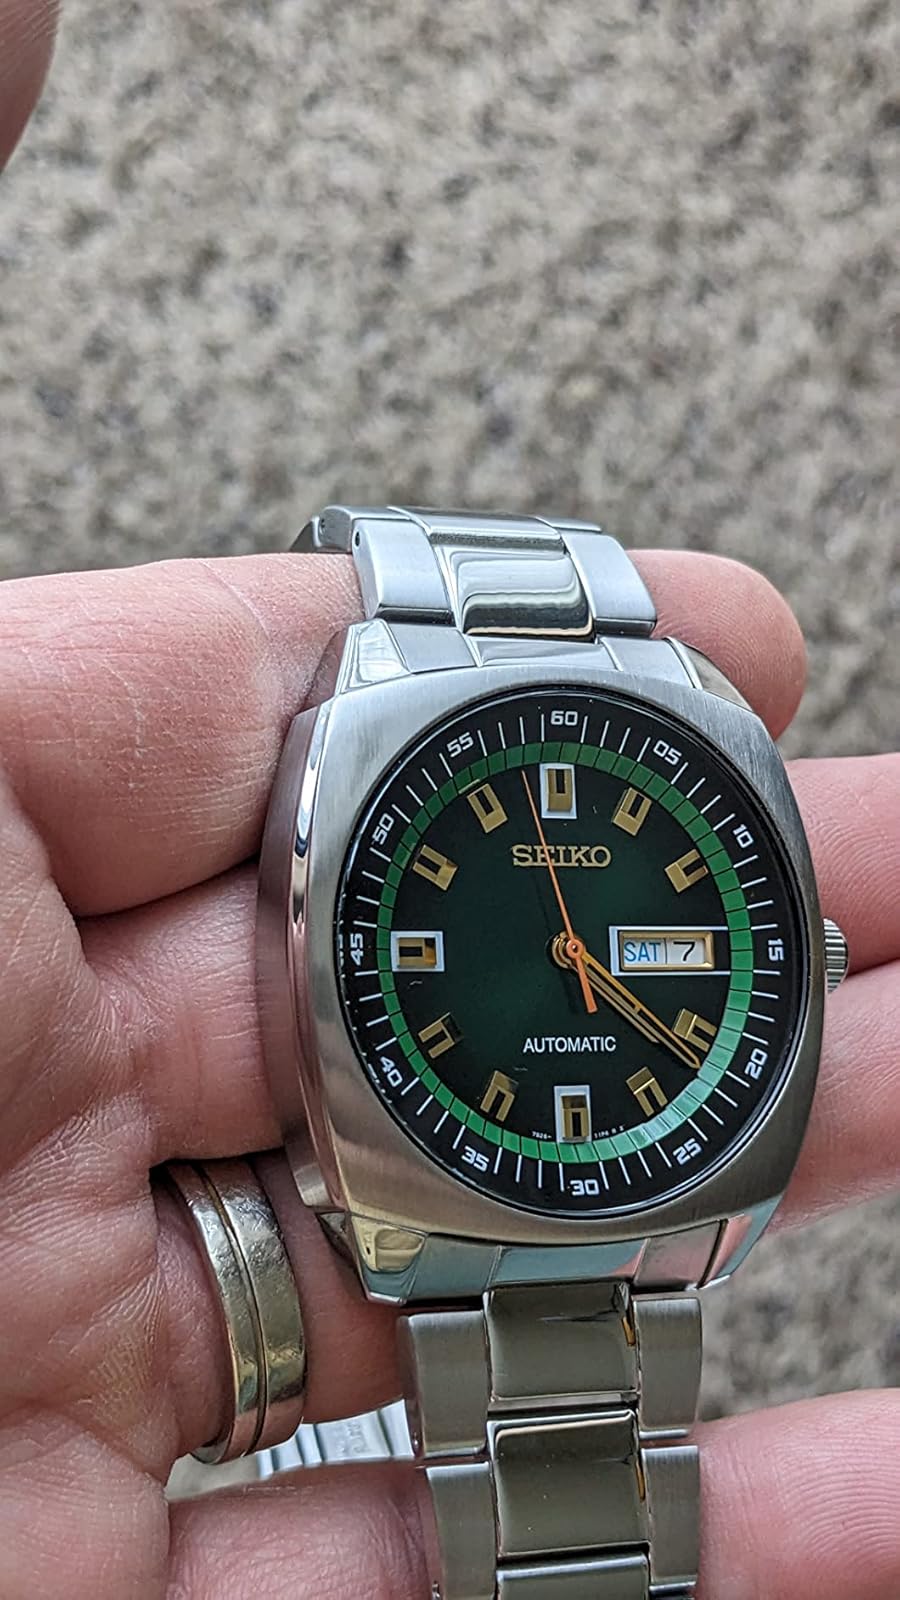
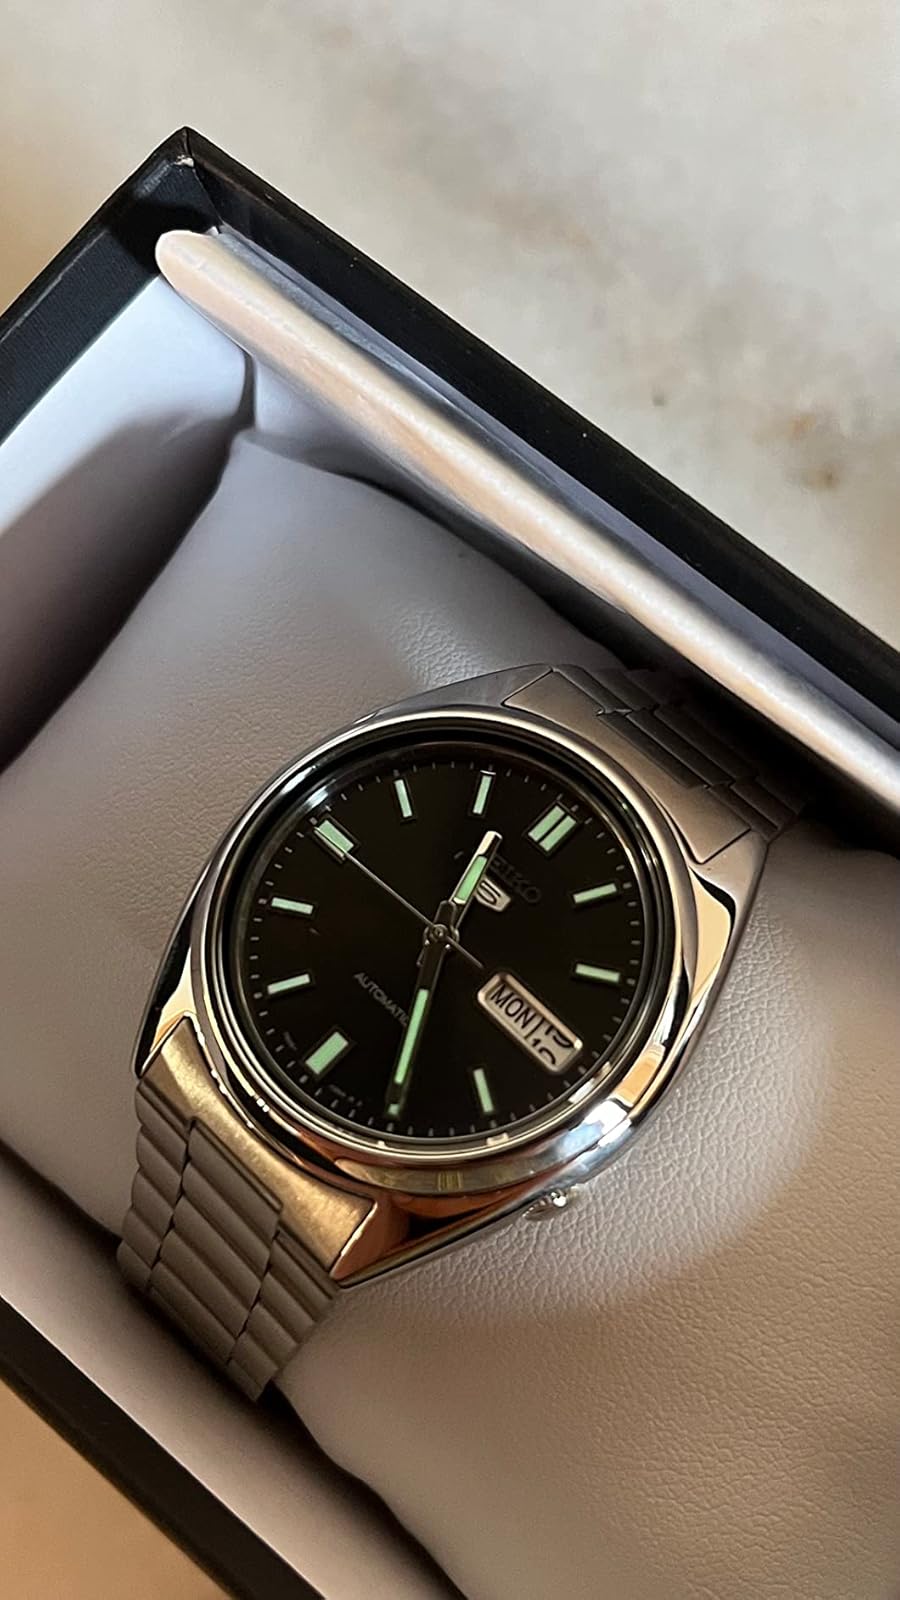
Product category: accessories_watch
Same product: no